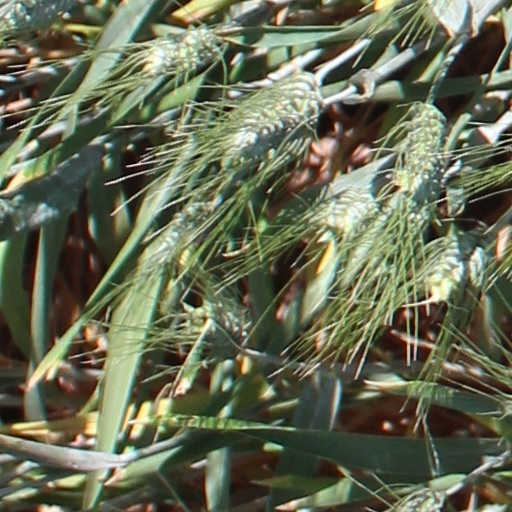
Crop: wheat